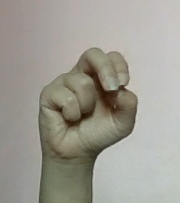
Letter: gaaf